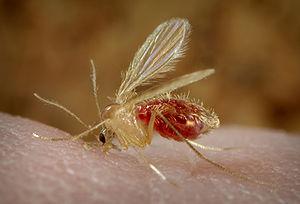
La fièvre pappataci, ou fièvre à phlébotomes est une arbovirose, due à un virus du type de celui responsable de la dengue, ayant l'homme pour réservoir de virus et Phlebotomus papatasi pour hôte intermédiaire et vecteur.
Les Phlebotominae, ou phlébotomes, sont une sous-famille d'insectes de l’ordre des diptères, du sous-ordre des nématocères, de la super-famille des Psychodoidea Lameere, 1936 et de la famille des Psychodidae.